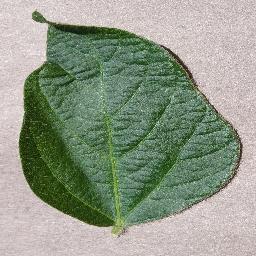
Label: Soybean___healthy